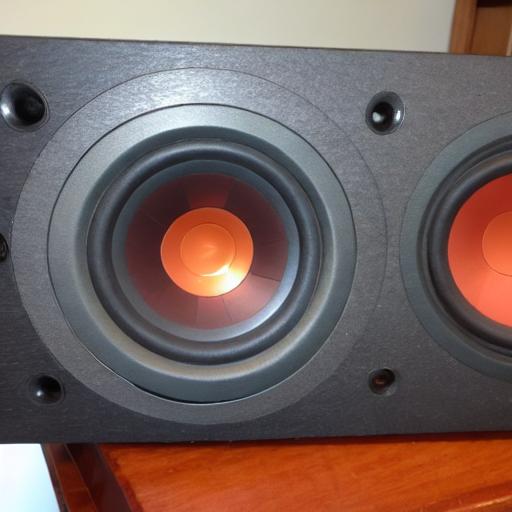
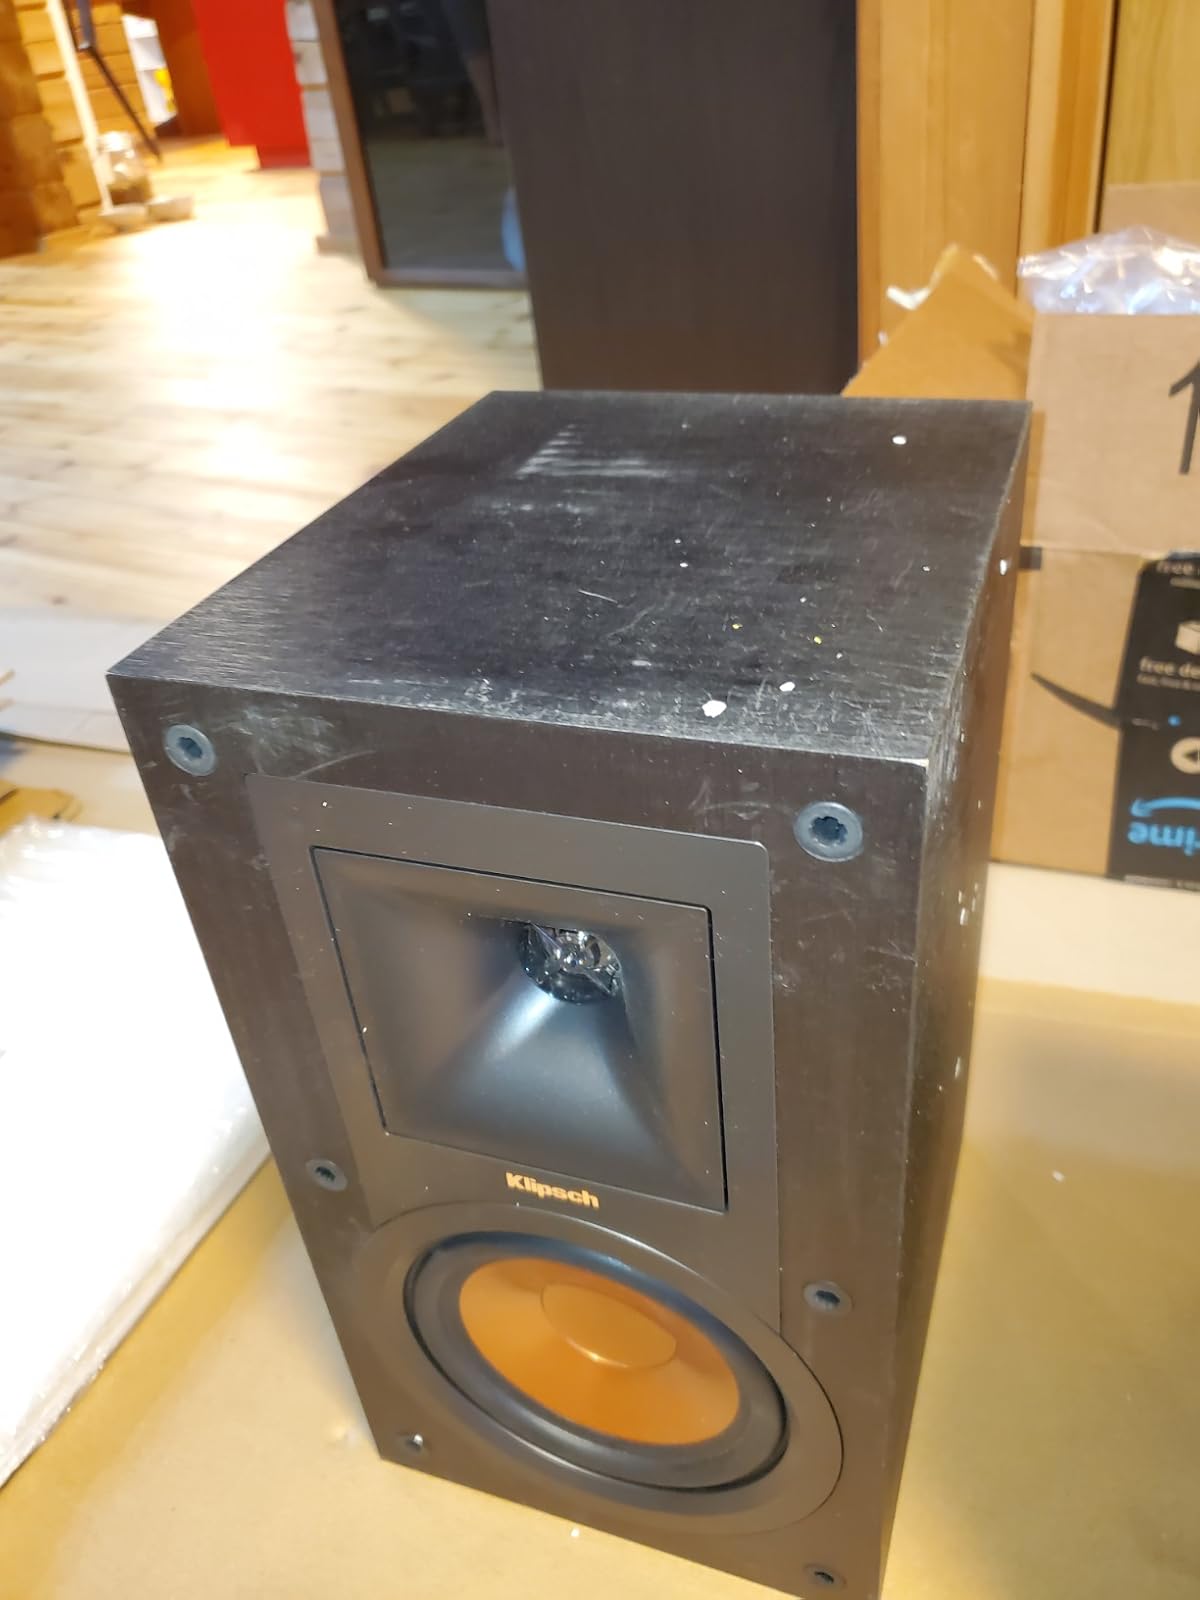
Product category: speaker
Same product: no